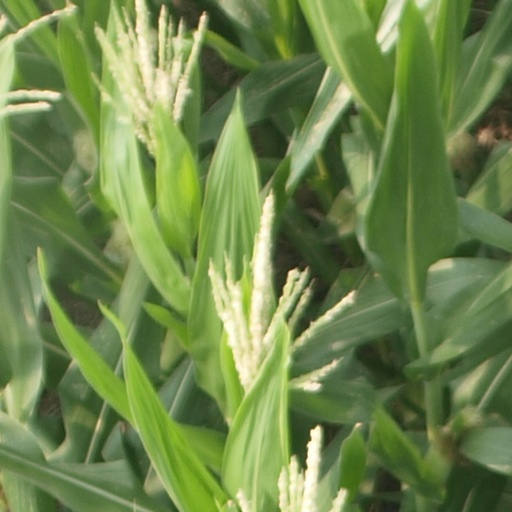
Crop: maize; corn